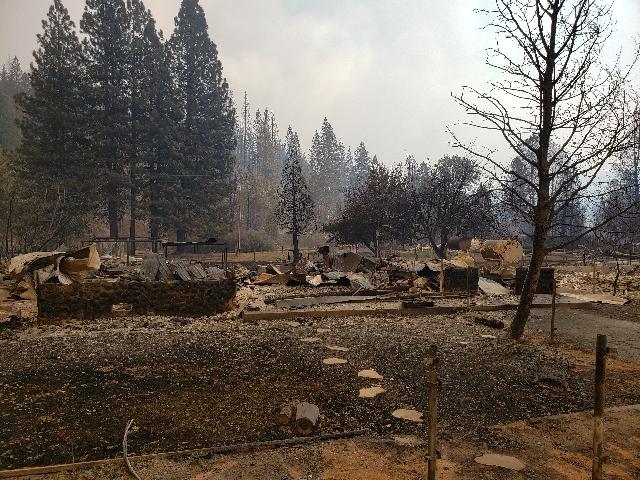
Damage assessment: destroyed